Jean Walkinshaw

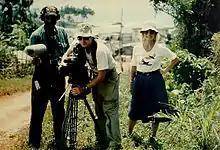
Producing "In the Spirit of Cooperation" in Ghana, West Africa

In 1970 Walkinshaw moved to KCTS where she produced documentaries for both national and local audiences. Much of her work features people and places in the Northwest, but she also produced documentaries in Russia, Ghana and four in Japan.